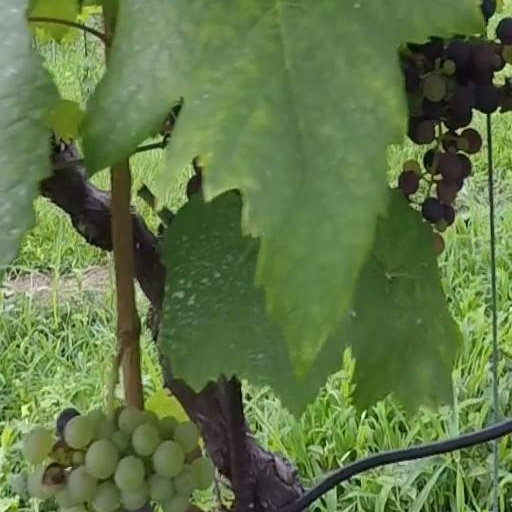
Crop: grape